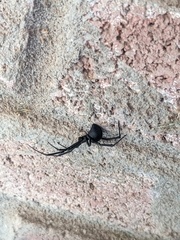
Species: Lactrodectus_hesperus